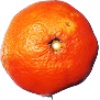
Label: Clementine 1